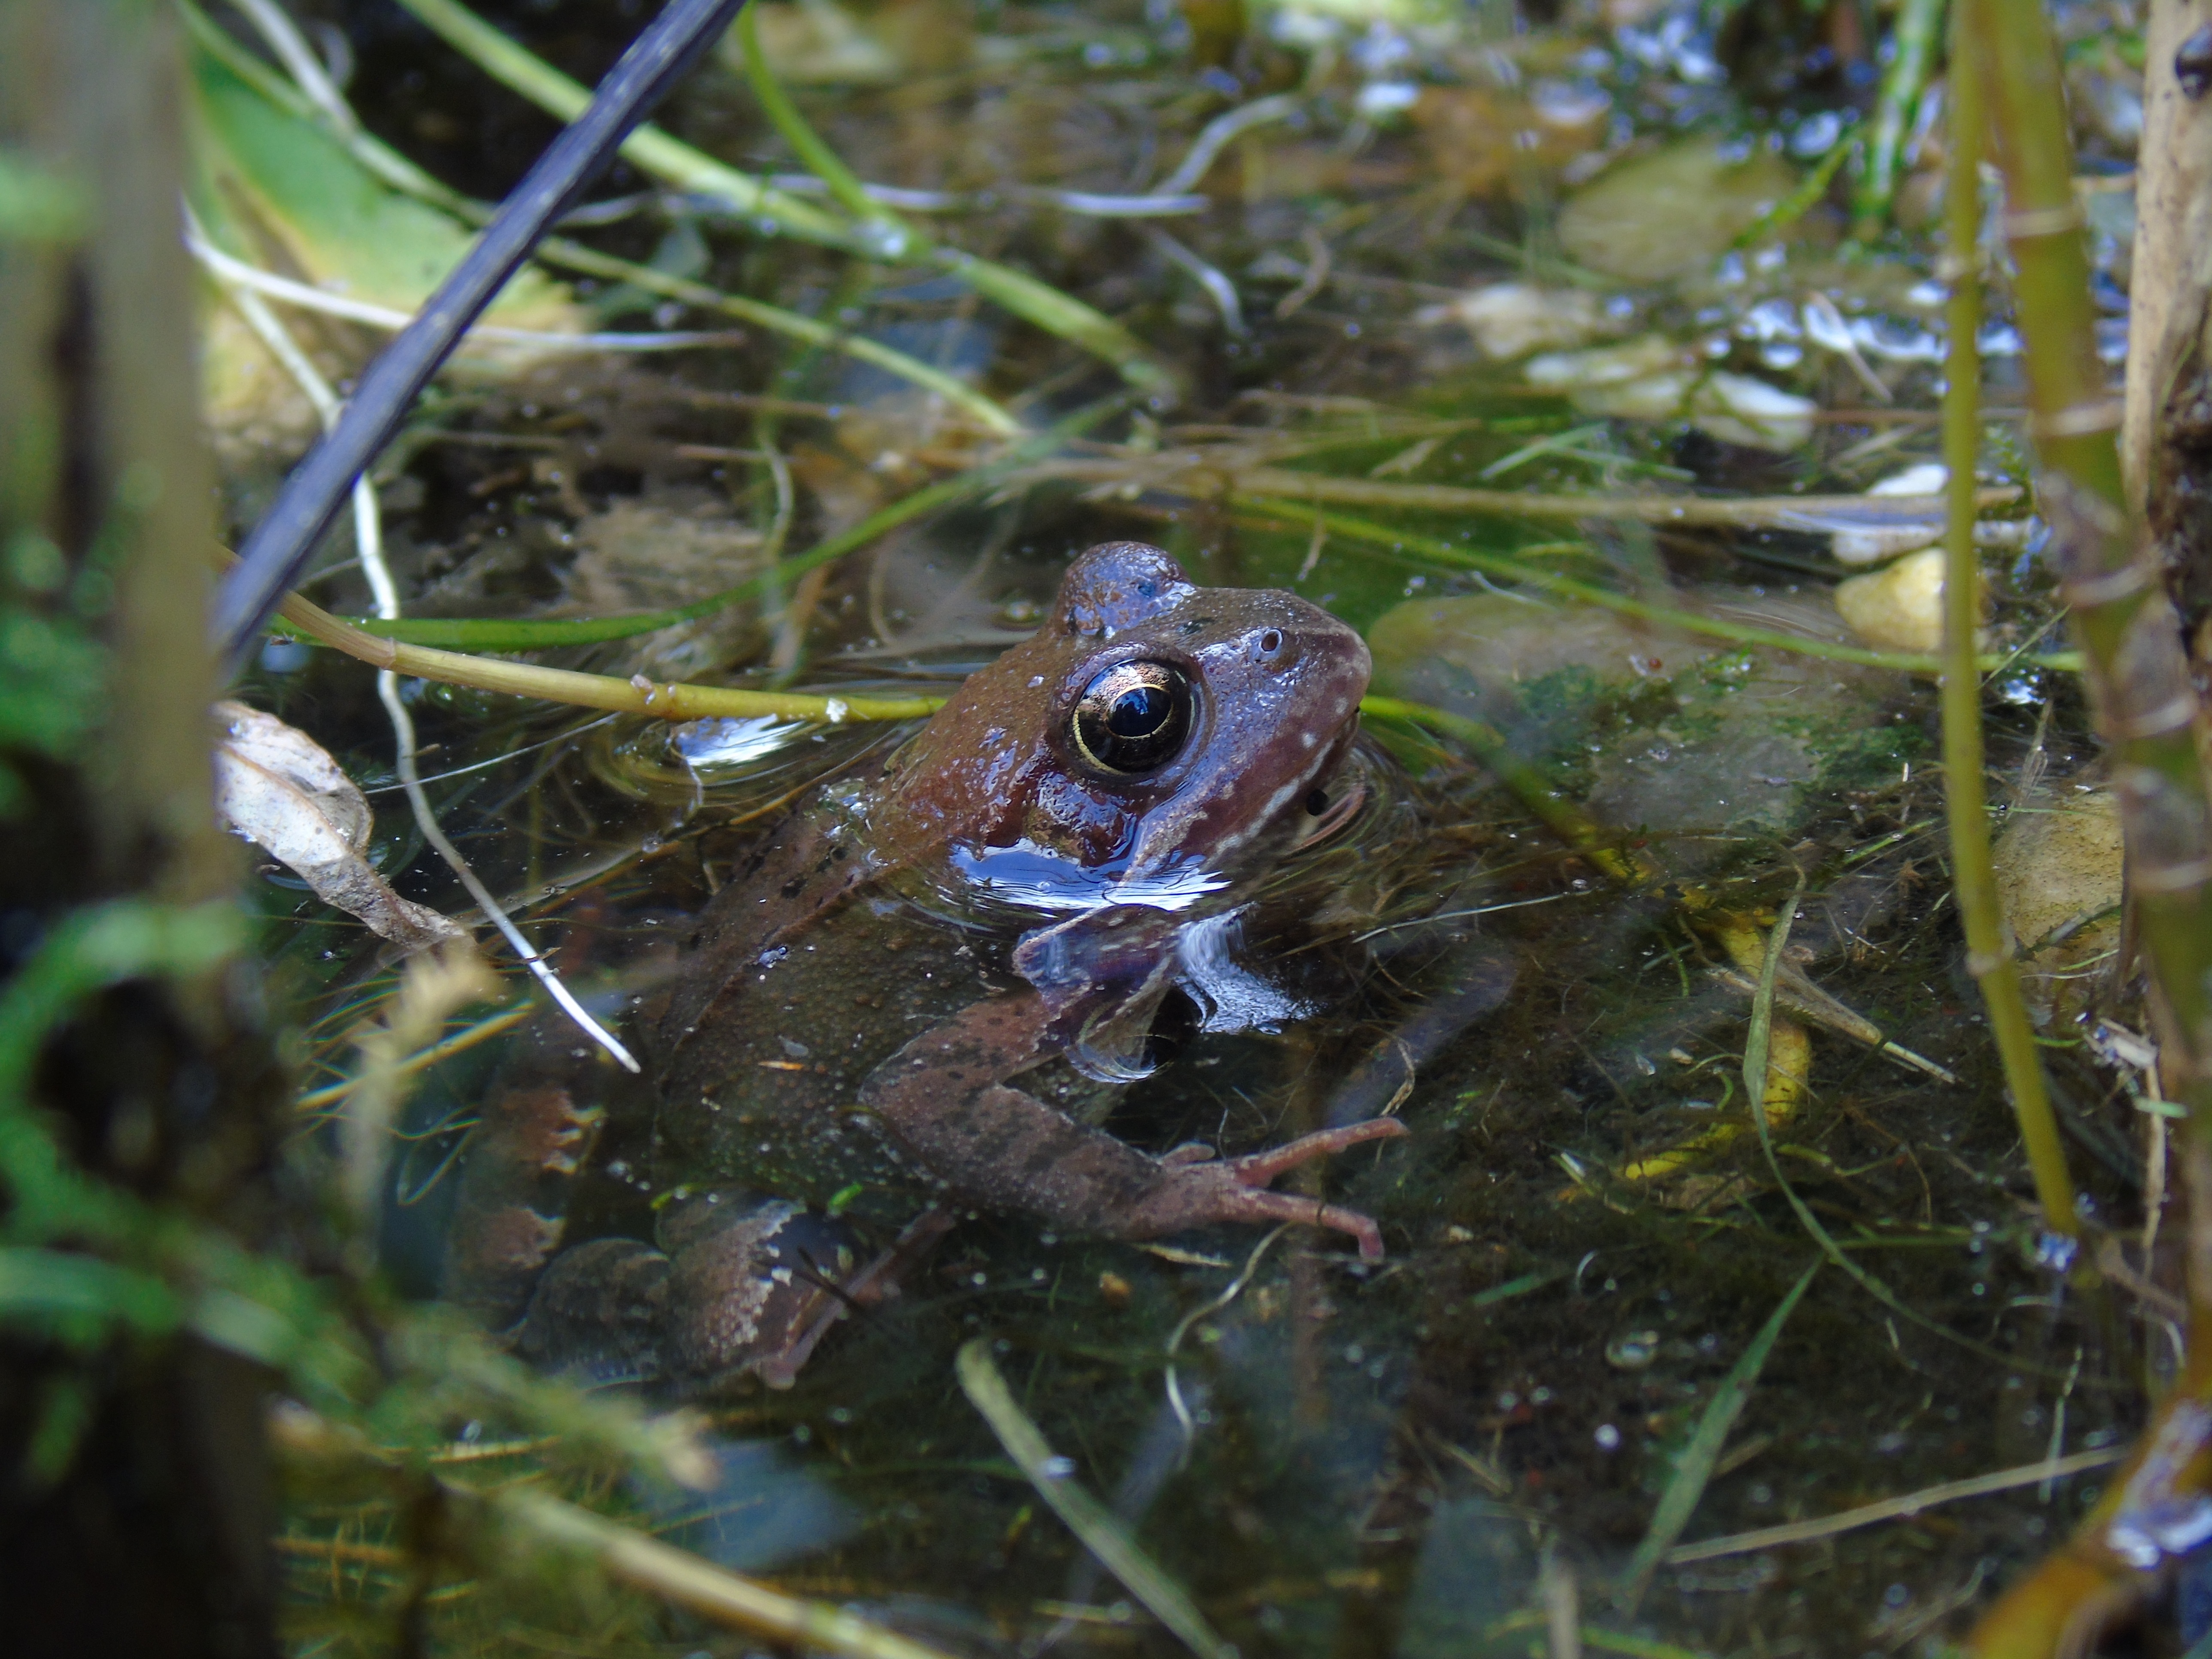
water, nature, animal, pond, wildlife, frog, amphibian, garden, fauna, vertebrate, pools, frog pond, aquatic animal, ranidae